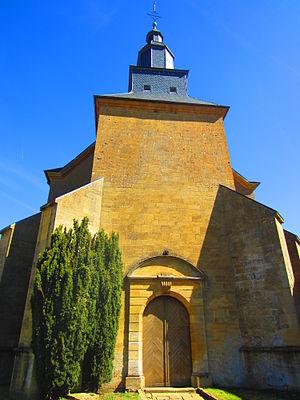
Eglise Cons-la-Grandville
Cet article recense les monuments historiques du département de Meurthe-et-Moselle, en France.
Cons-la-Grandville est une commune française située dans le département de Meurthe-et-Moselle en région Grand Est.
L'église Saint-Hubert est une église catholique située à Cons-la-Grandville, en France.